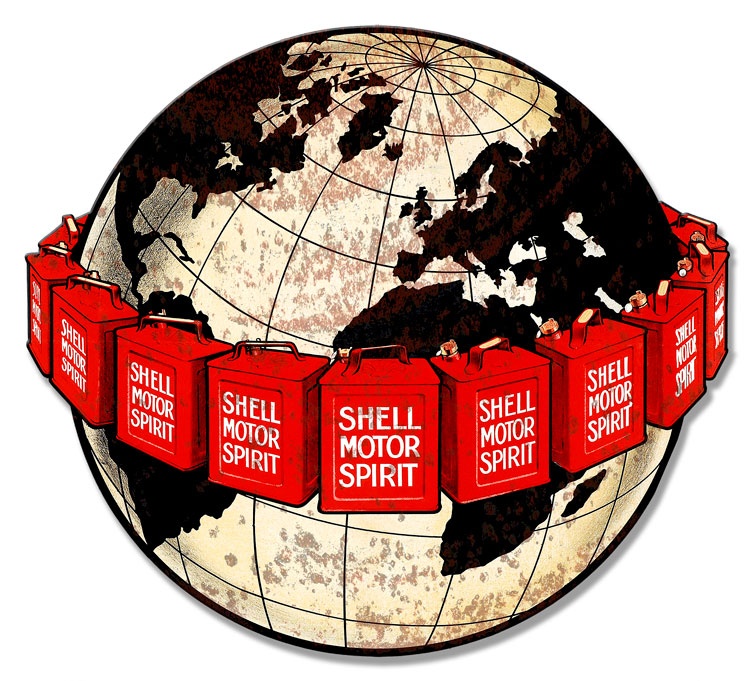
SHL220 - Around World Shell Grunge
28 X 25 SATIN PLASMA - Around World Shell Grunge
Brand: 28 X 25 SATIN PLASMA - Around World Shell Grunge
Category: Hardware > Tools > Shapers